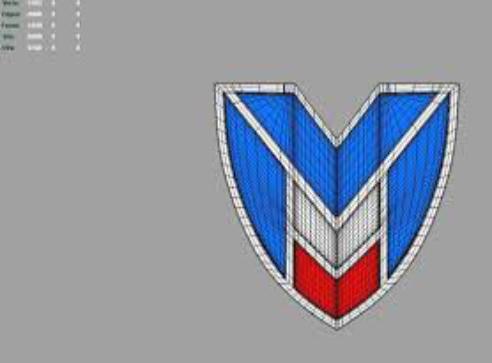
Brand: Marussia
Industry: Transportation